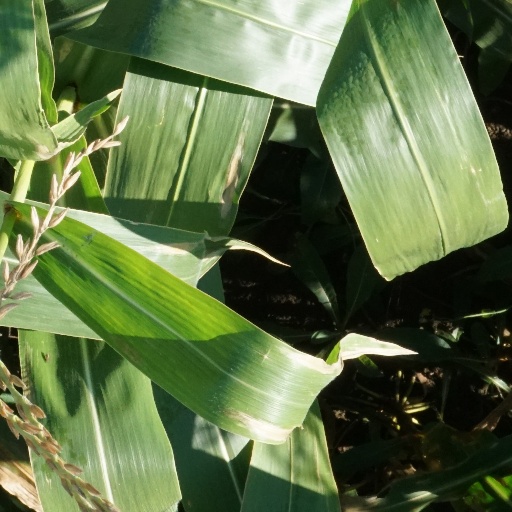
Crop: maize; corn